Upton-upon-Severn

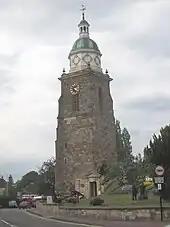
The 'Pepperpot' – remains of the former church of St Peter and St Paul. Its nave was demolished in 1937.

Until the later half of the 20th century, the bridge at Upton was the only one across the River Severn between Worcester and Tewkesbury; the present bridge was built in 1940. Oliver Cromwell's soldiers crossed the Severn here to win the battle of Upton before the main Battle of Worcester in the English Civil War. The Upton-upon-Severn Memorial Hall was completed in 1832.